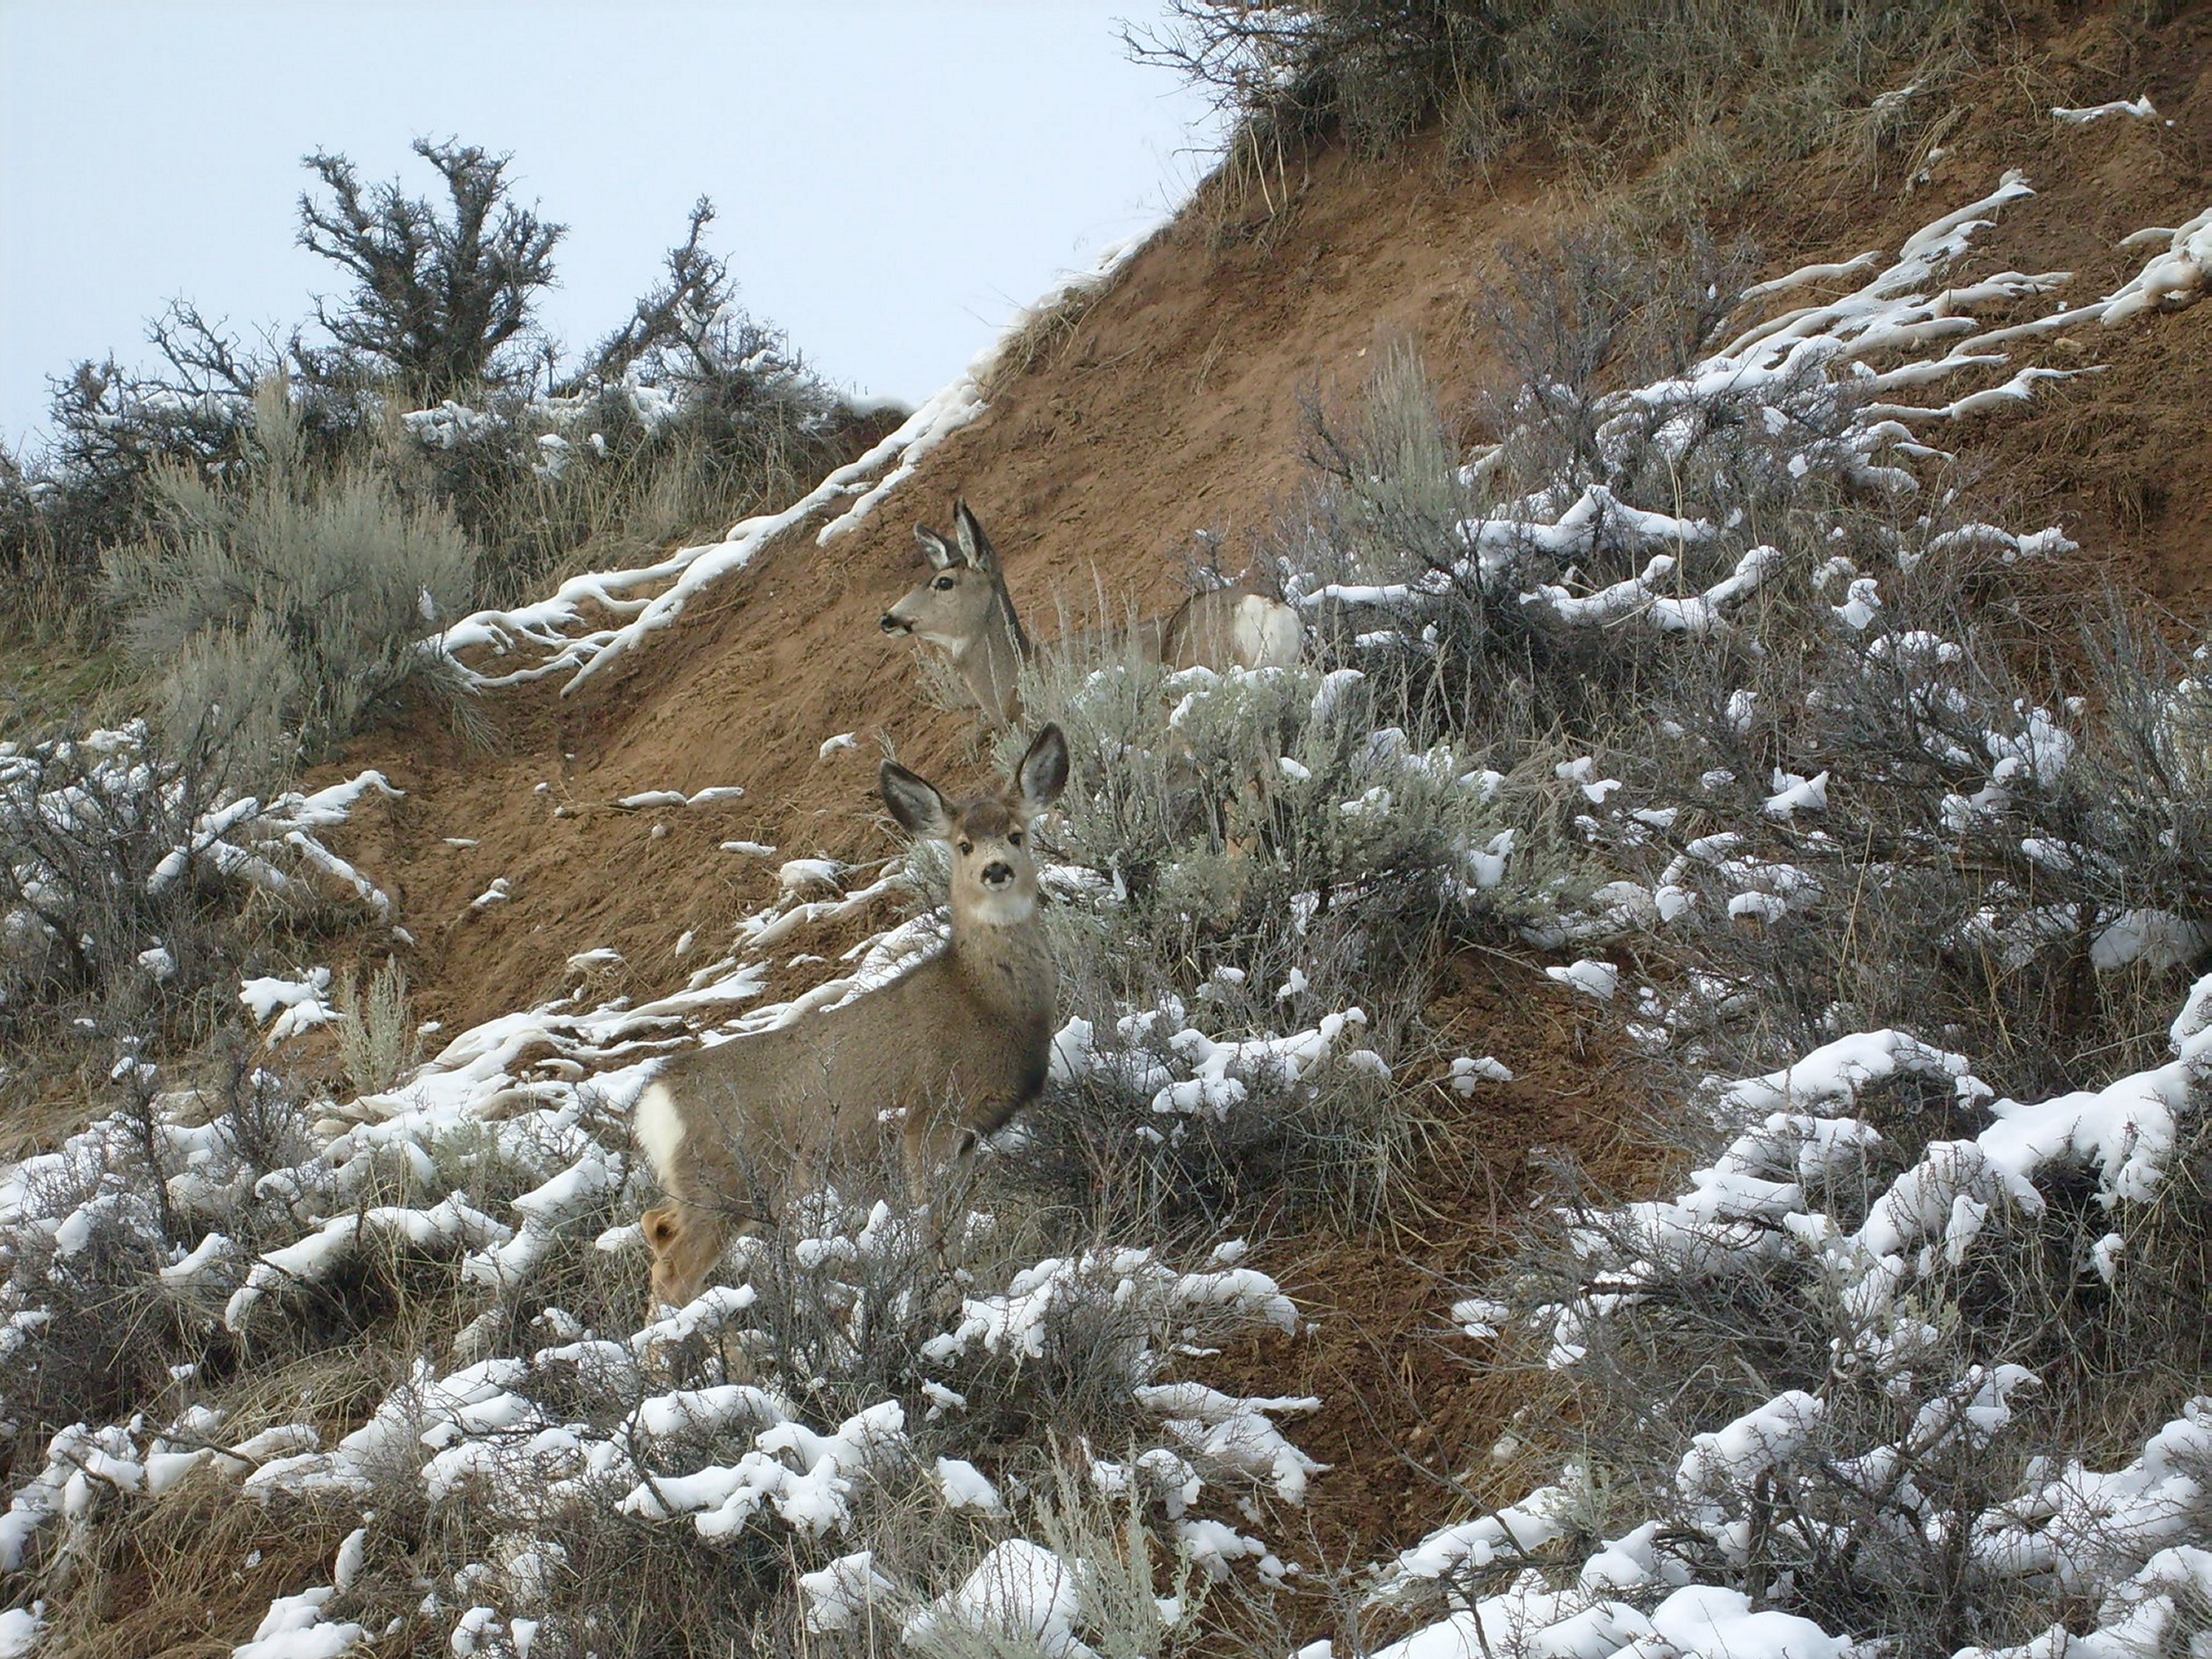
landscape, tree, nature, wilderness, mountain, snow, cold, winter, trail, white, game, animal, female, wildlife, wild, deer, ice, fur, food, natural, weather, brown, mammal, meat, season, fauna, ridge, steak, doe, camouflage, geology, tail, head, hunt, hunting, whitetail, venison, geological phenomenon